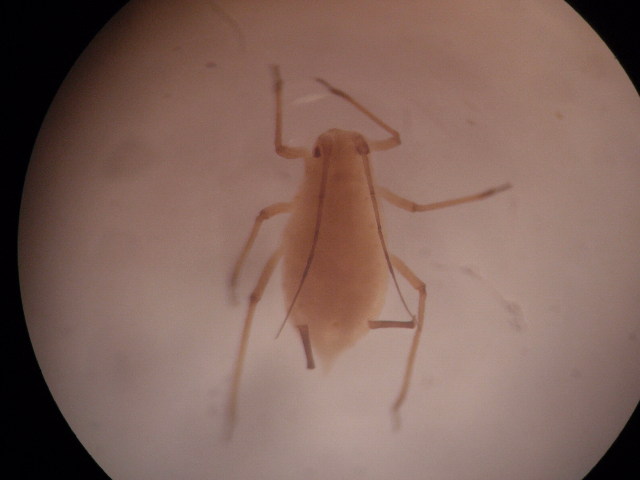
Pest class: english_grain_aphid